Danubian Limes

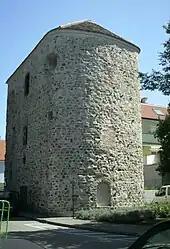
The Salz Tower ("Salzturm") in Tulln, Lower Austria, the former western horseshoe tower ("Hufeisenturm") at Comagena

The oldest Roman camp in Austria was Carnuntum. Fourteen kilometres away to the west an auxiliary fort ("Hilfskastell") was built near Schlögen (today in the municipality of Haibach ob der Donau) in Upper Austria. At that time, the "limes" ran from Vienna to Linz roughly following the present-day Wiener Straße ("B 1").